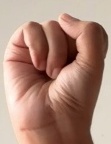
ASL sign: S